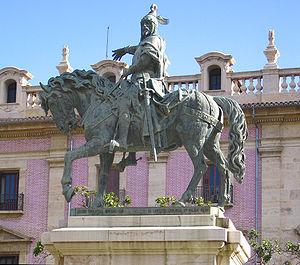
Cet article recense les statues équestres en Espagne.